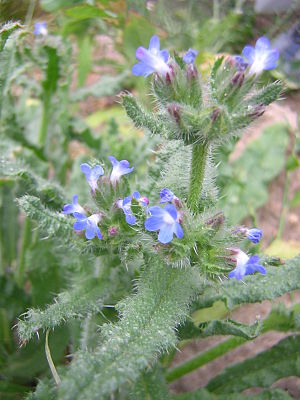
Krumhals
Krumhals er en enårig, 15-30 centimeter høj plante i rublad-familien. Det er en stivhåret plante med lancetformede blade og lyseblå blomster i svikler i spidsen af stænglens grene. Kronrøret er krumt, hvilket har givet arten det danske navn. Krumhals er hjemmehørende i de østlige Middelhavslande og i Kaukasus, men er fra gammel tid blevet spredt med såsæd til det meste af Europa.